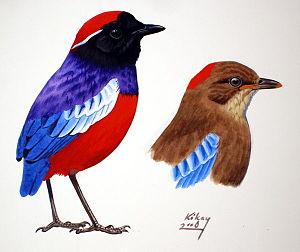
La Brève grenadine est une espèce de passereaux de la famille des Pittidae.